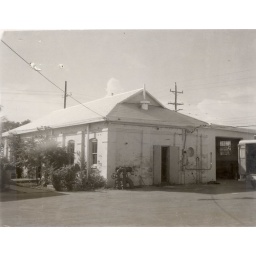
Photo taken by the Property Appraiser's office c1965; 500-510 Rear Whitehead St.; Key West water works; Pt Jackson Square